Amadeo I of Spain

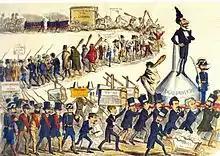
Cartoon from La Carcajada, April 18, 1872, mocking Sagasta's electoral fraud.

On July 15, 1871, radical ministers—Manuel Ruiz Zorrilla, Cristino Martos, , and Moret—resigned from Serrano's "conciliation" government, aiming to end its broad coalition and force a split between conservatives and radicals. King Amadeo I, still favoring unity, reluctantly appointed Ruiz Zorrilla as president on July 24, sidelining both Unionists and Sagasta's Progressives in their plan to sustain the coalition amid regime threats. Ruiz Zorrilla sought to include Sagasta's faction, but Sagasta refused, arguing in Congress that an "exclusive party" policy endangered the monarchy.